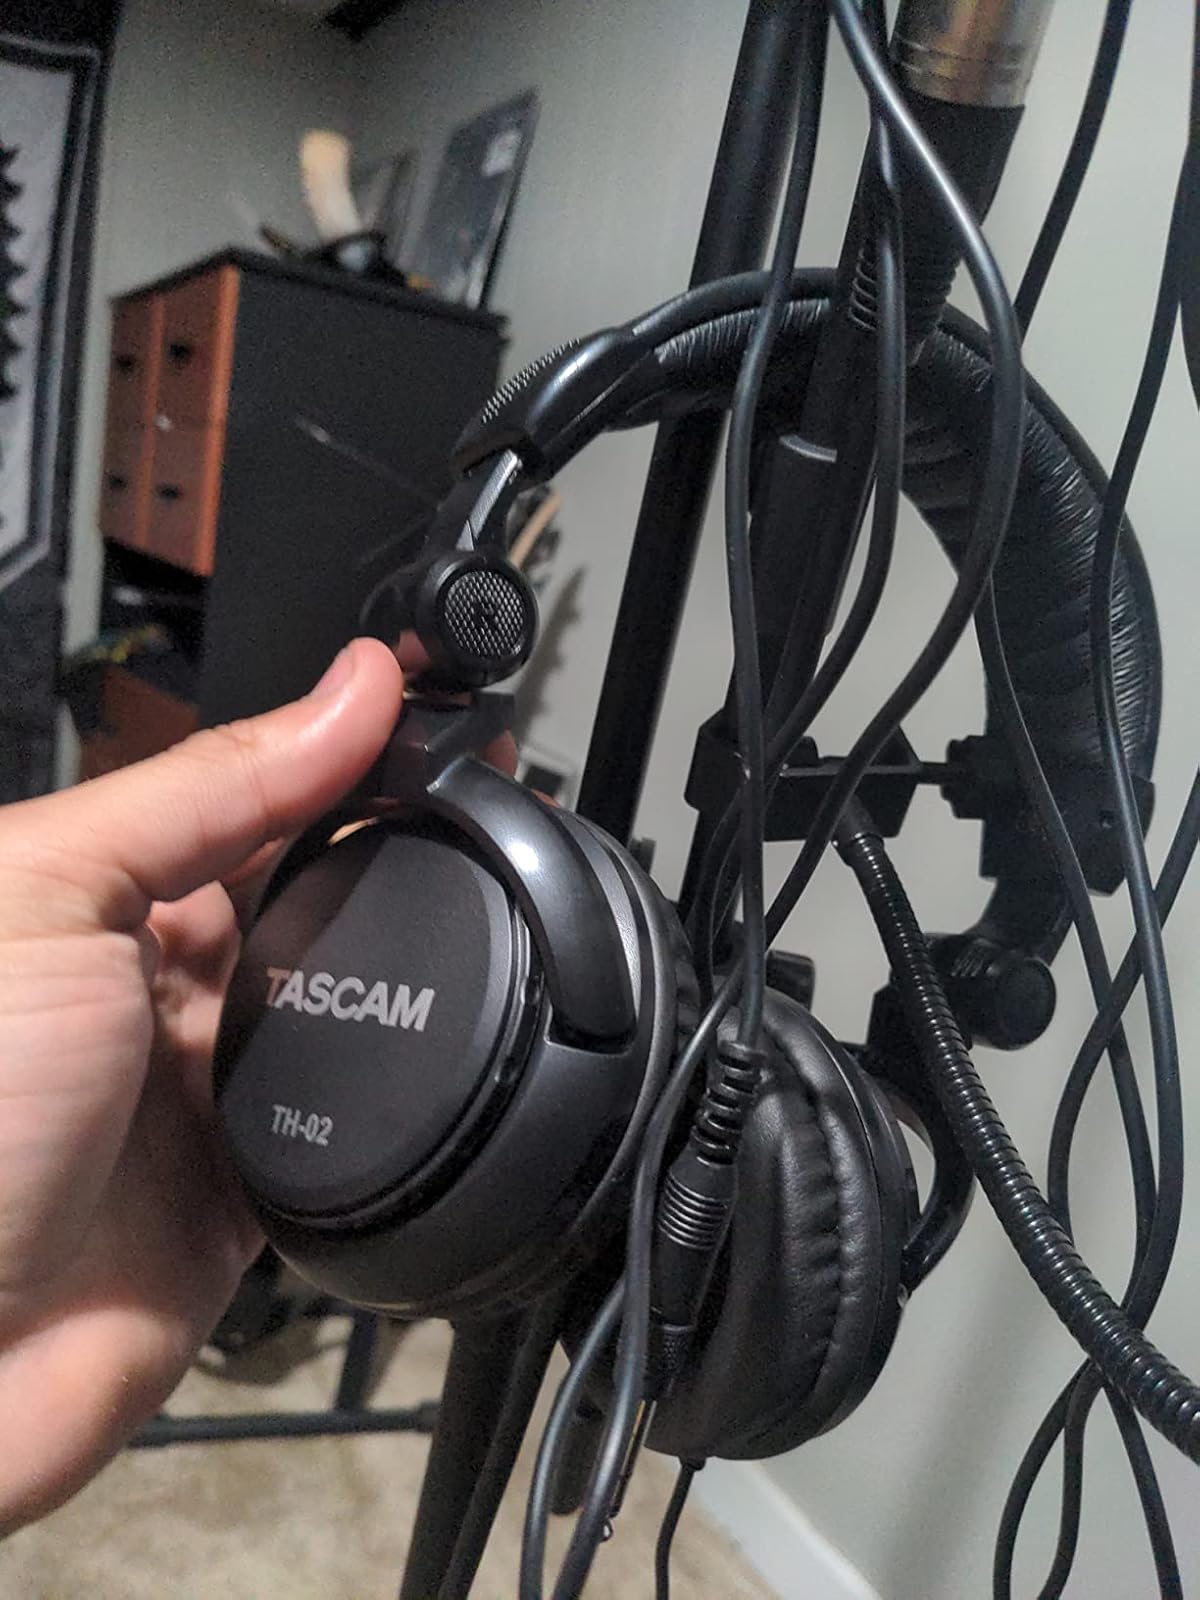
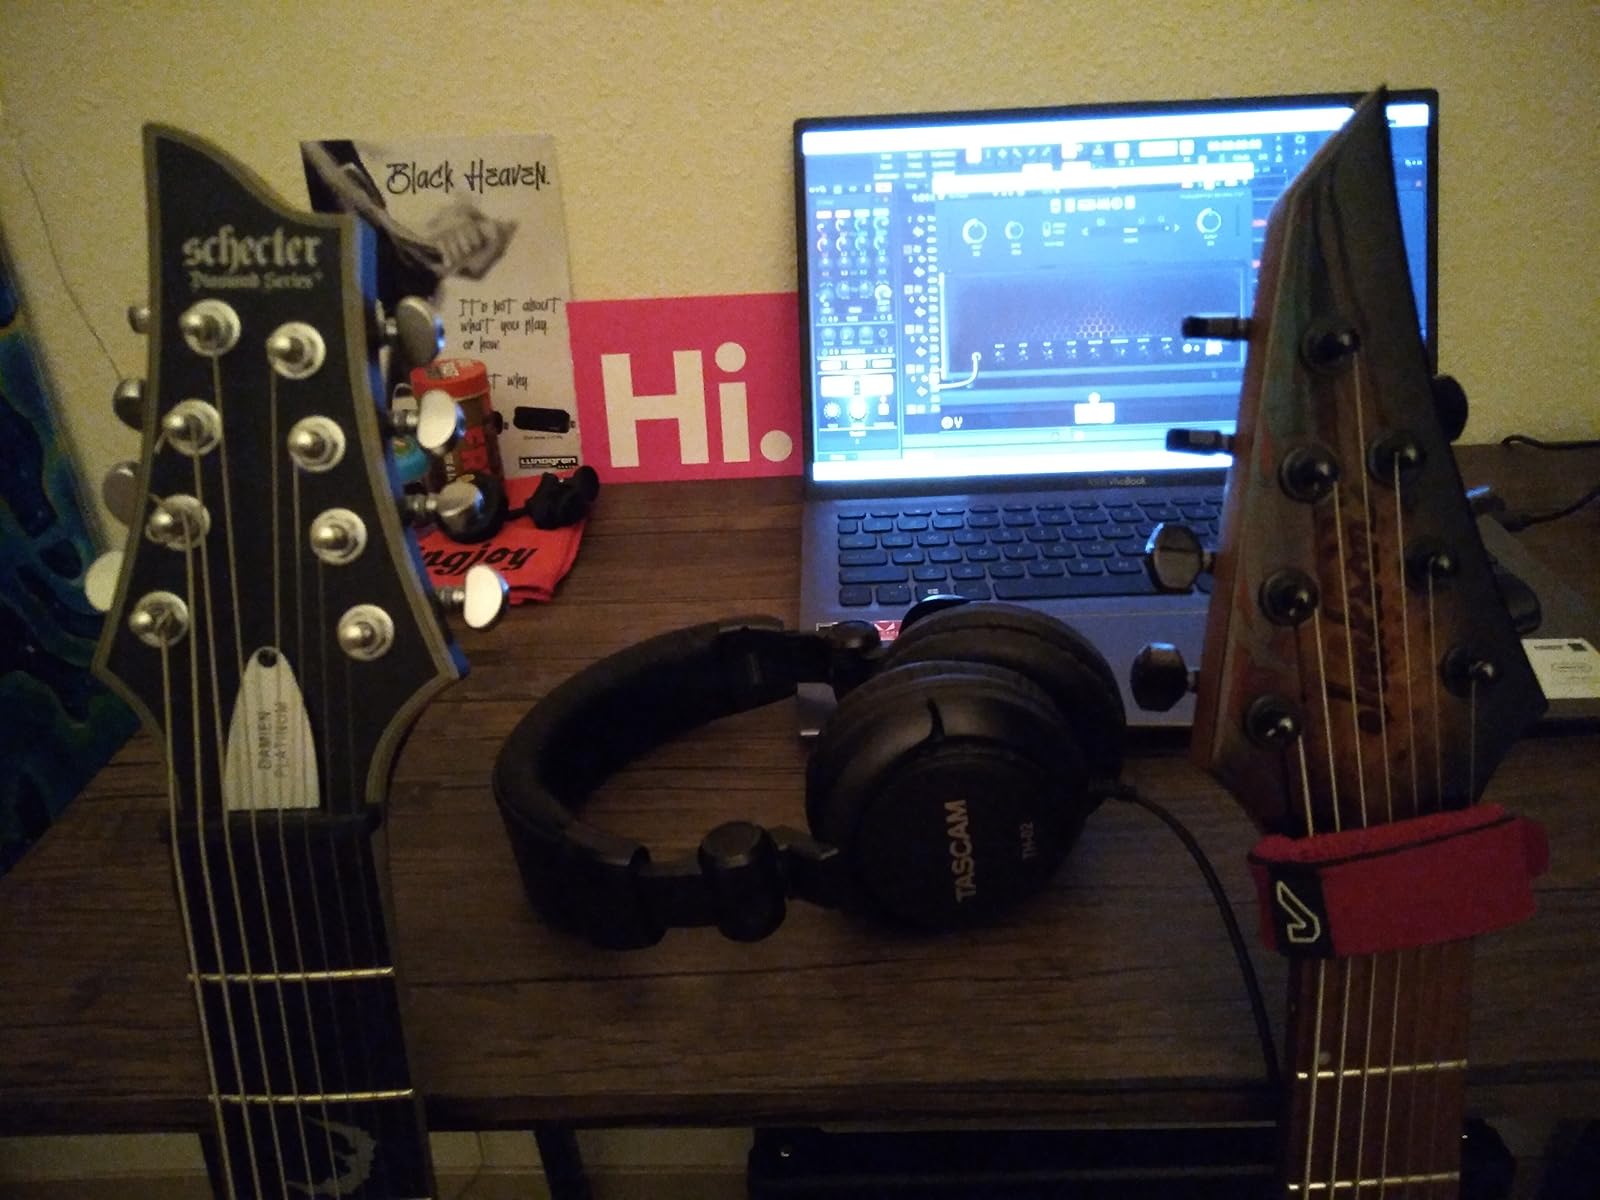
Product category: headphones
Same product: yes